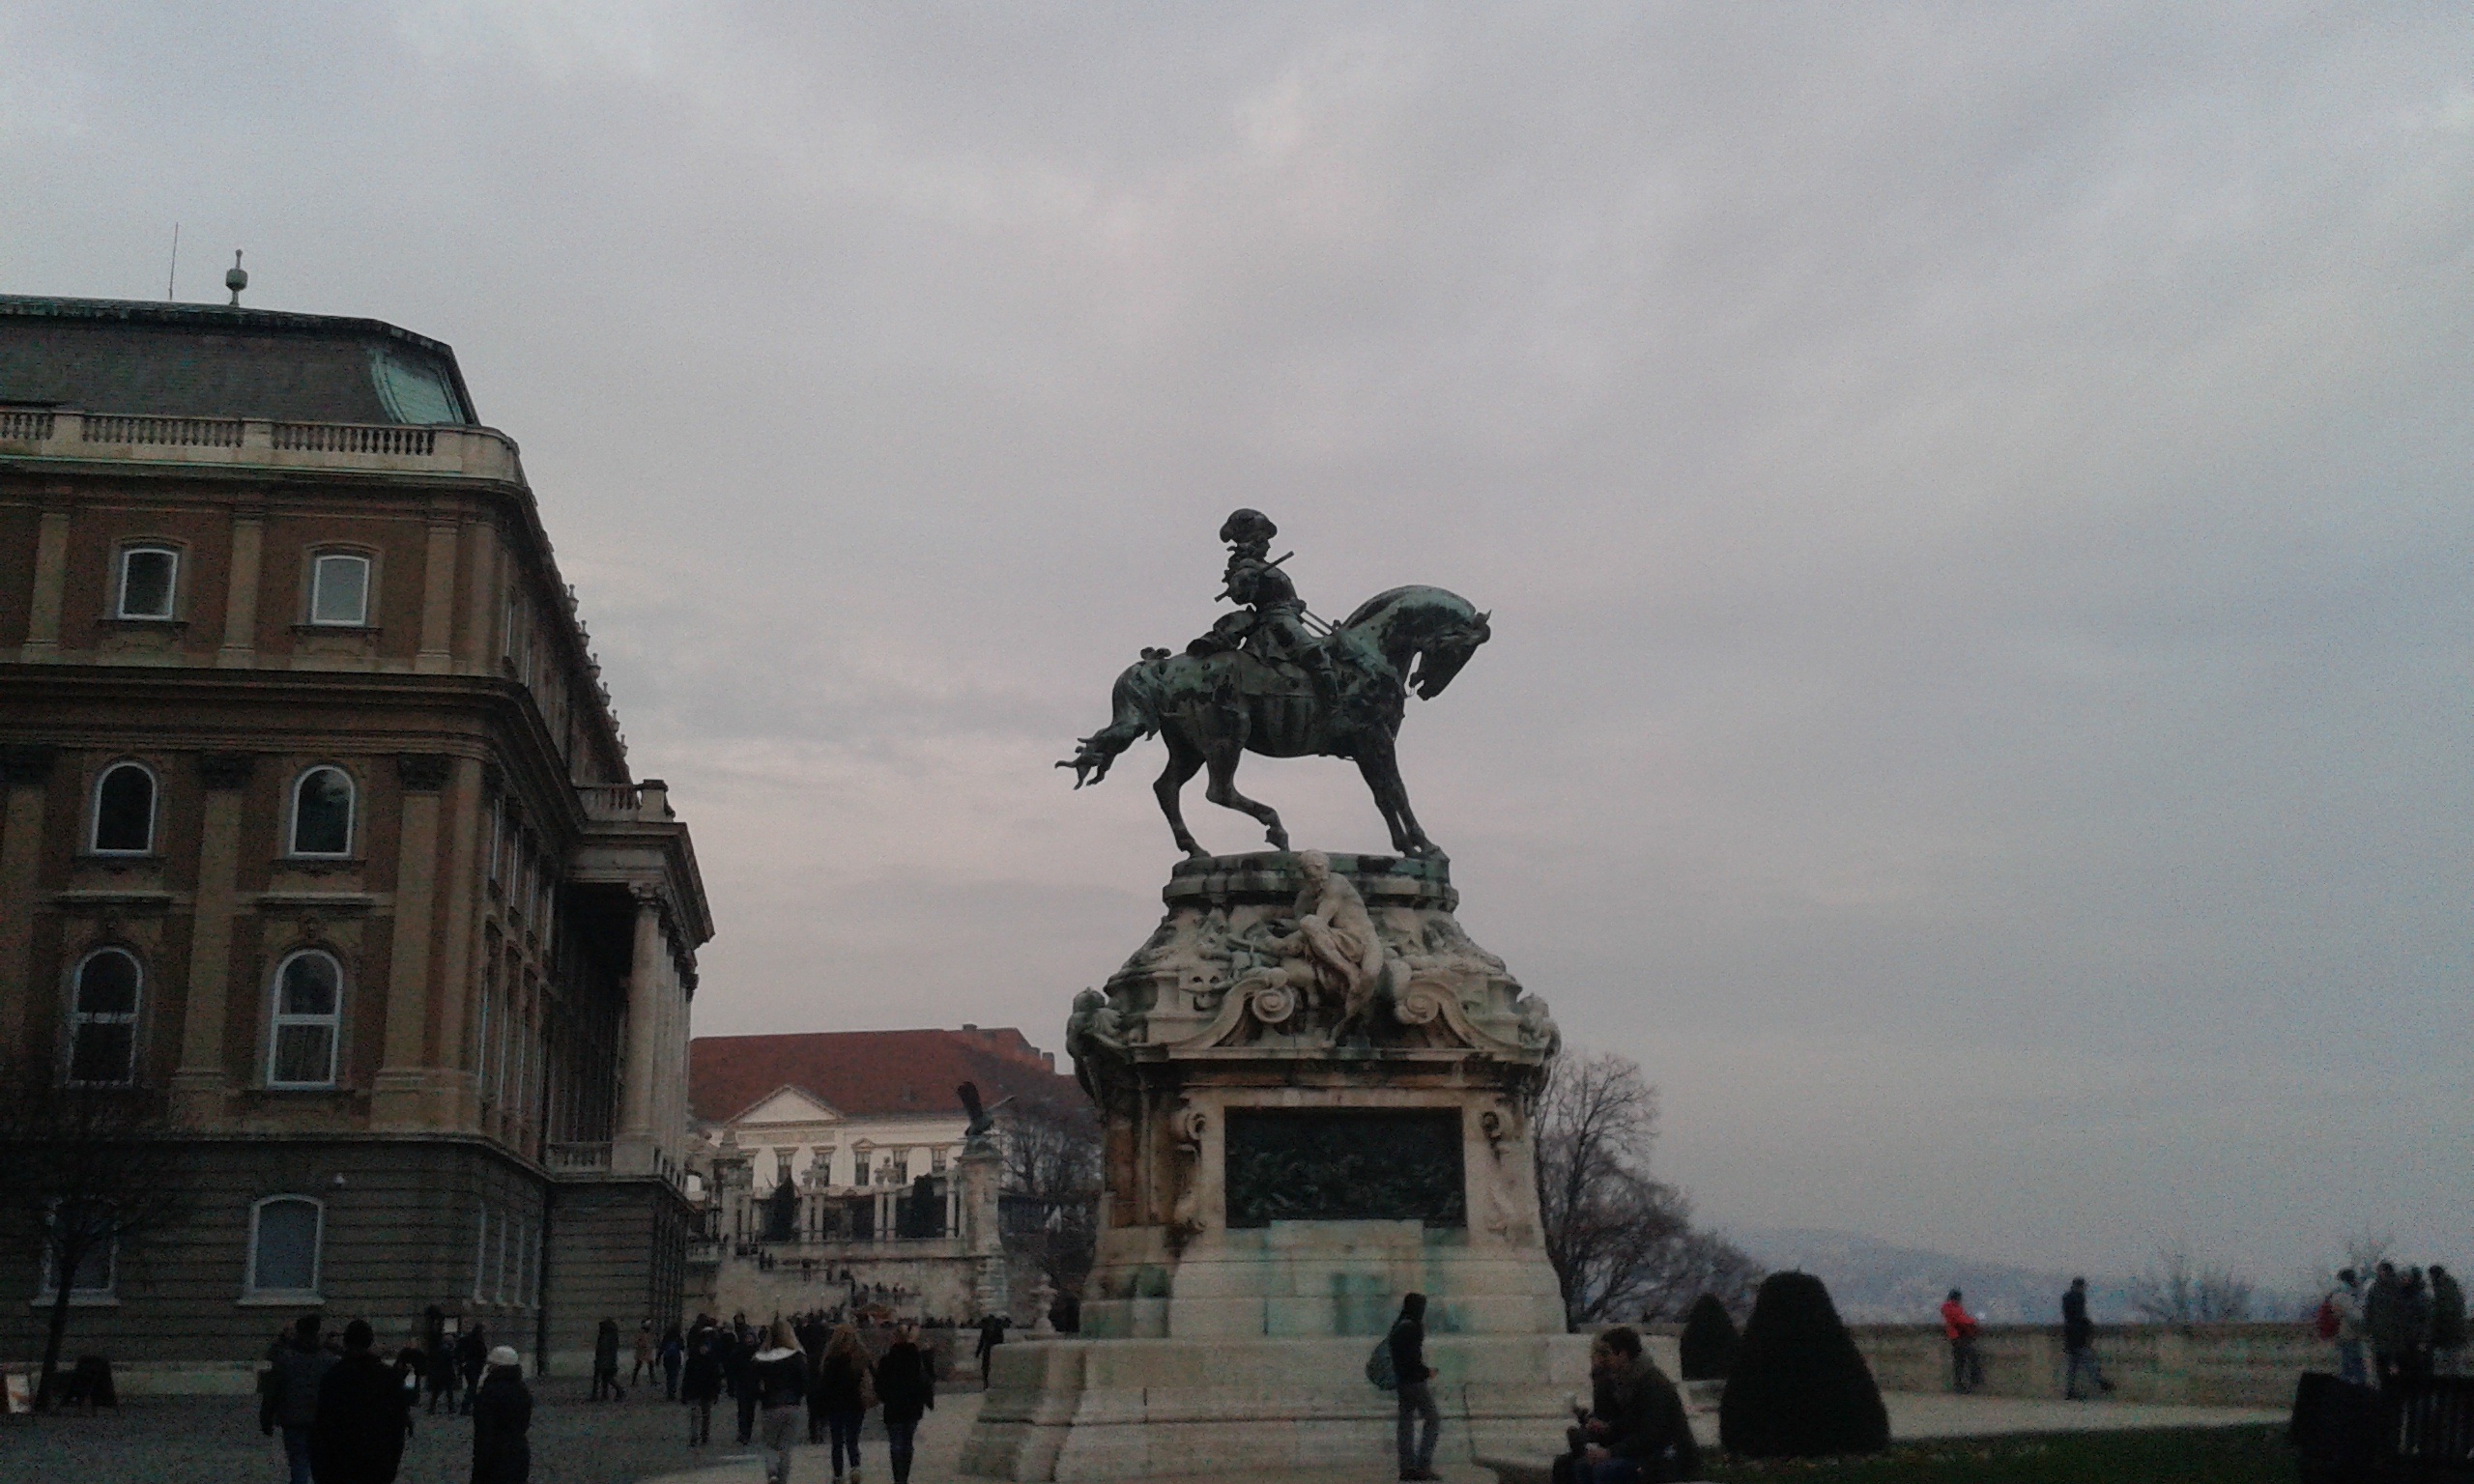
building, monument, statue, castle, landmark, memorial, budapest, screenshot, tours